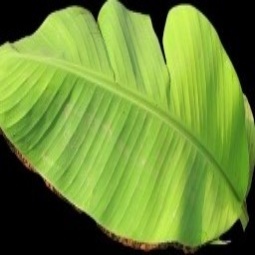
Label: Healthy